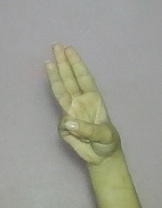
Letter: thaa